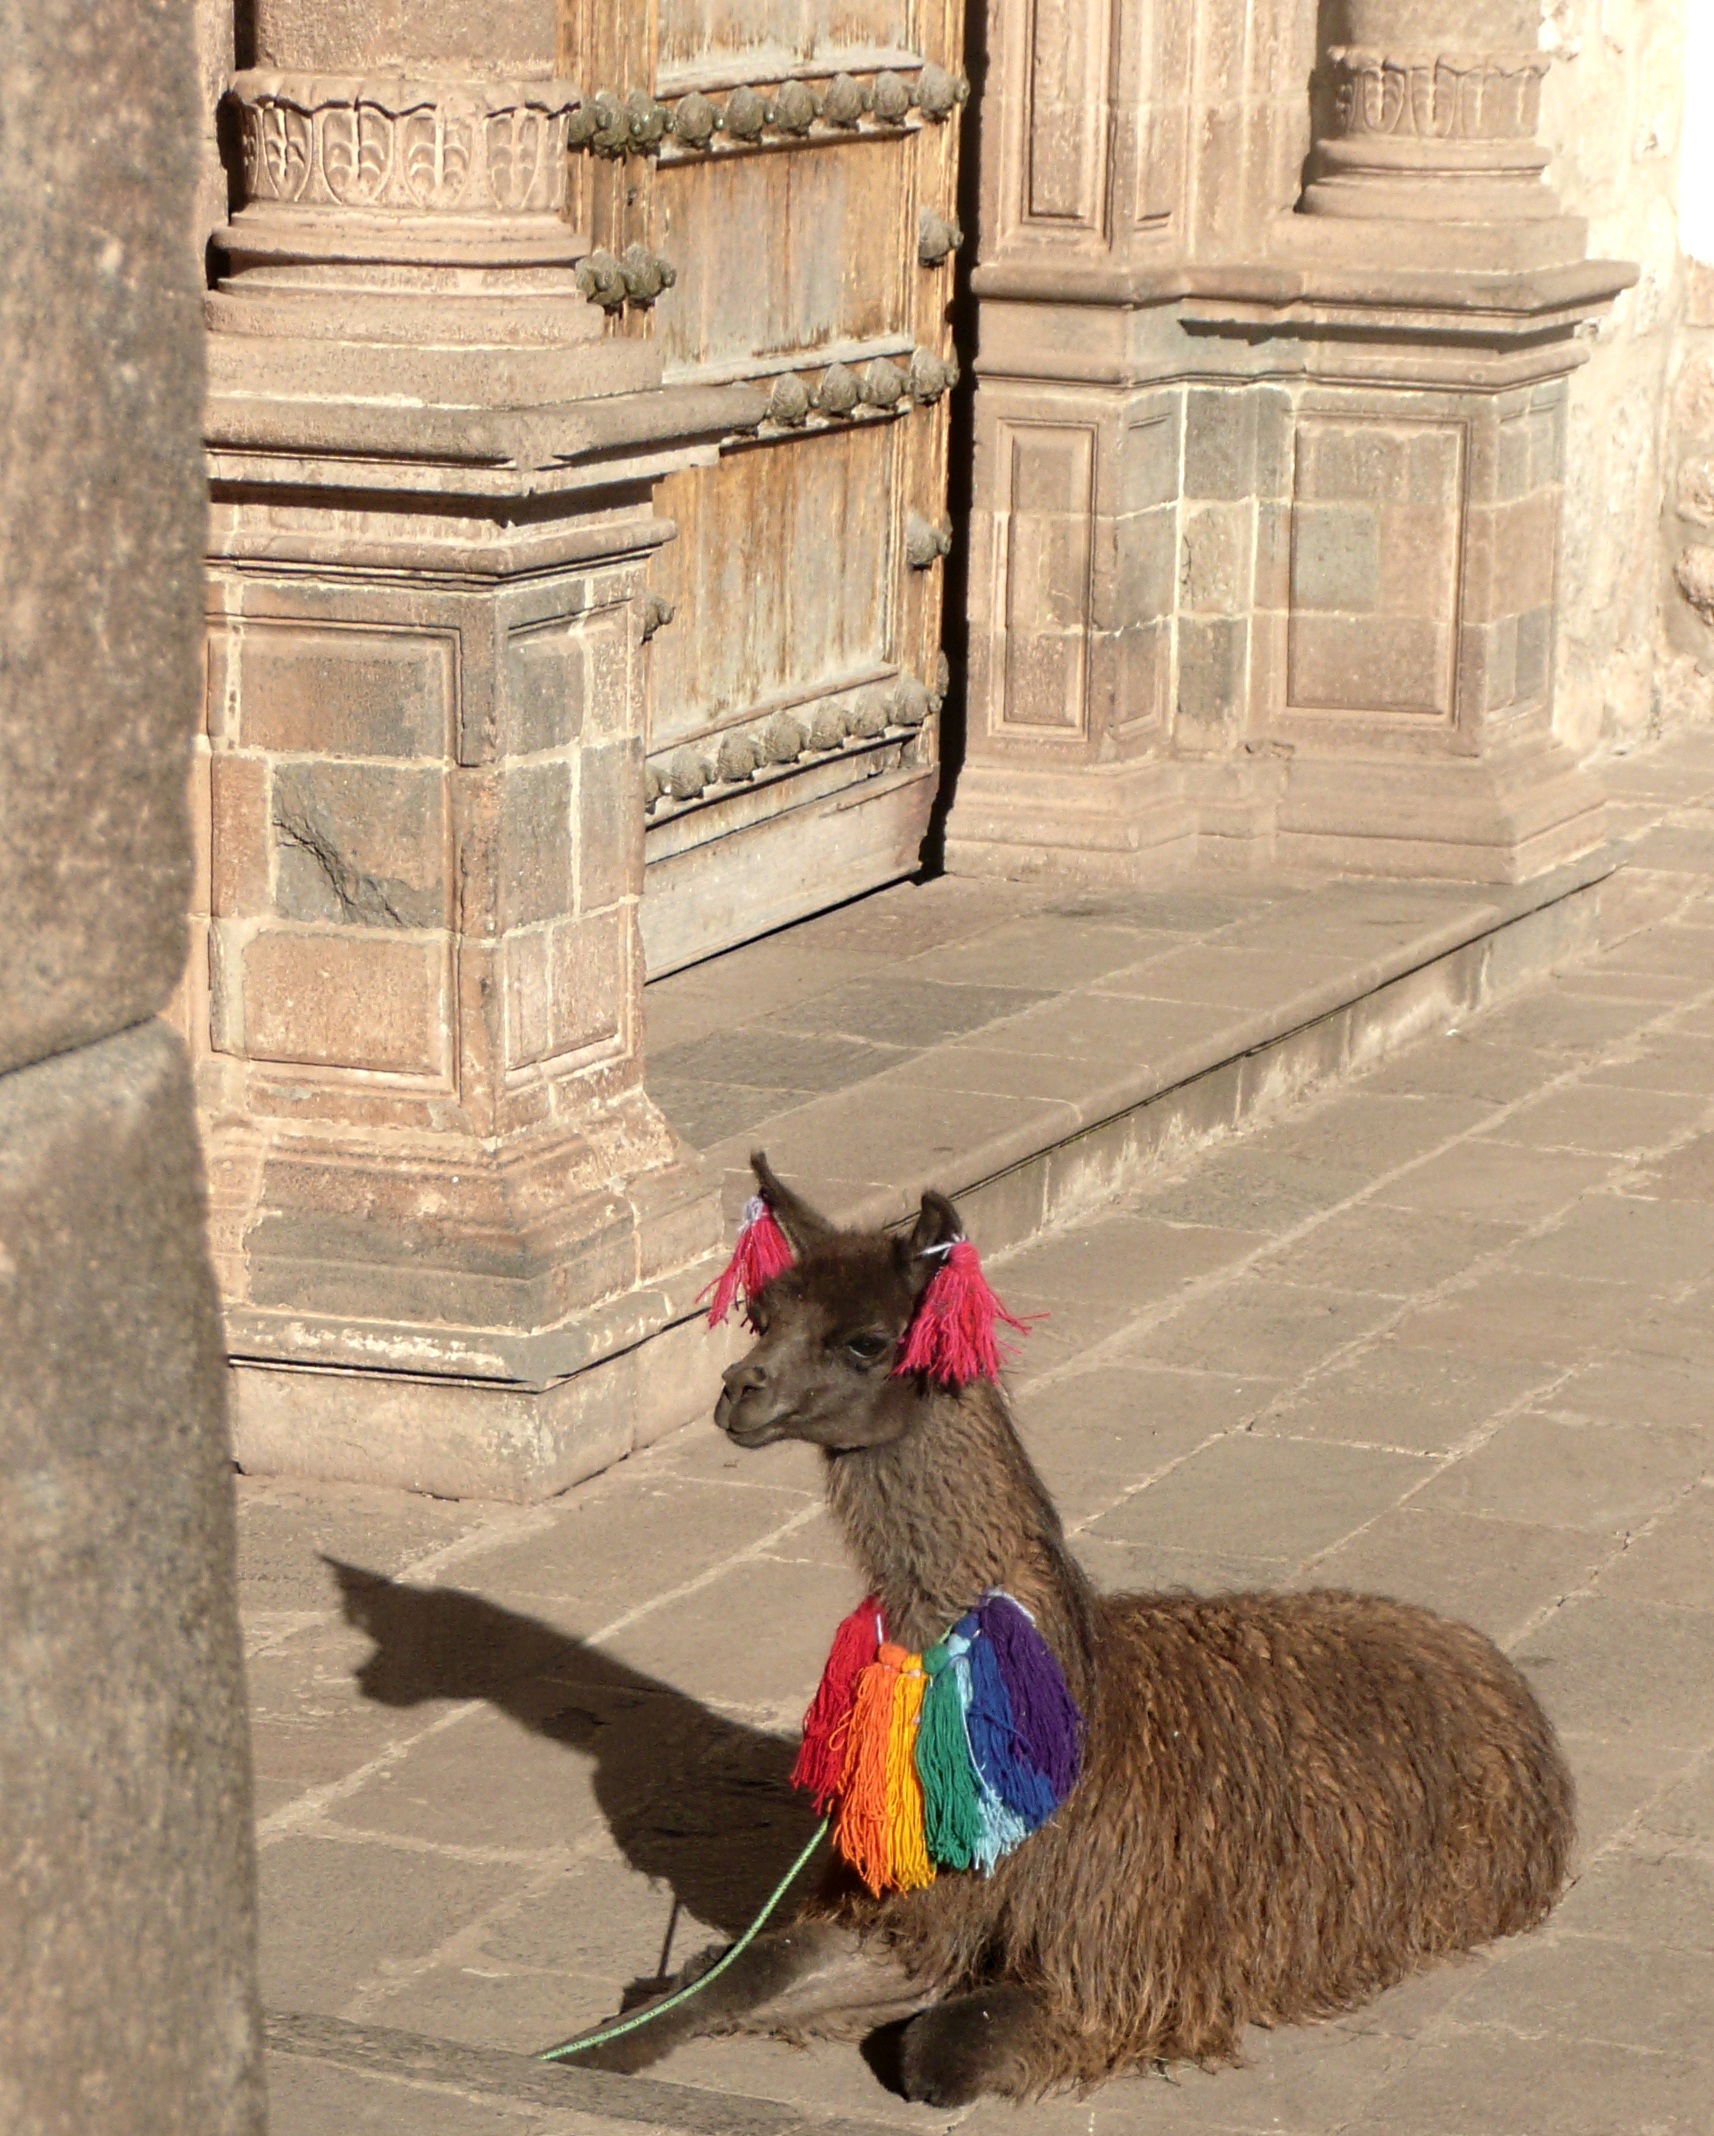
cat, mammal, peru, alpaca, art, inca, vertebrate, andes, peruvian, cusco, cuzco